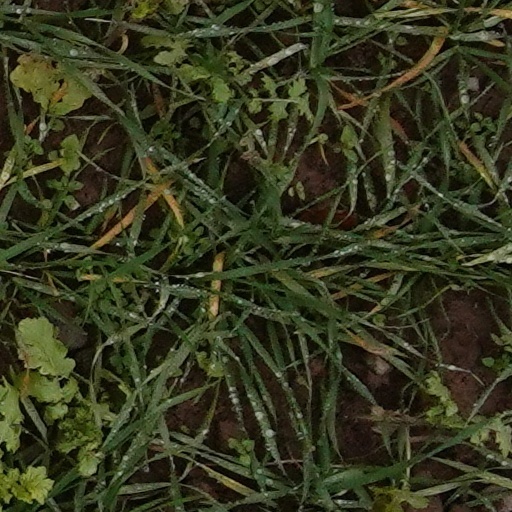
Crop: wheat